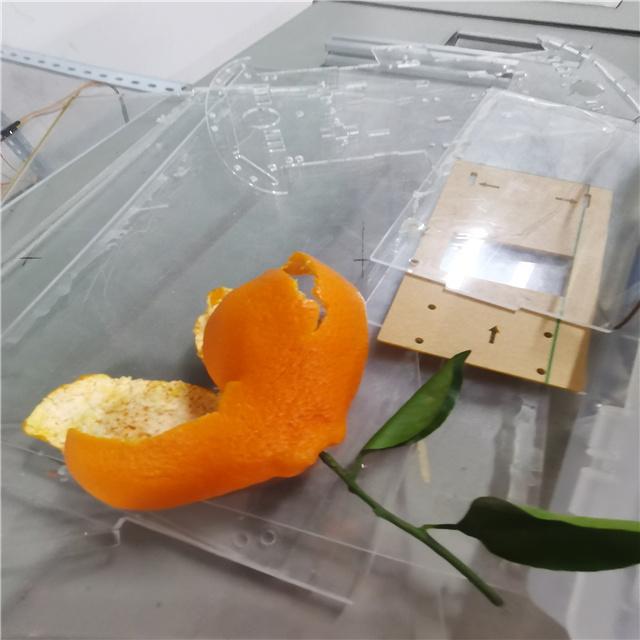
Label: peels